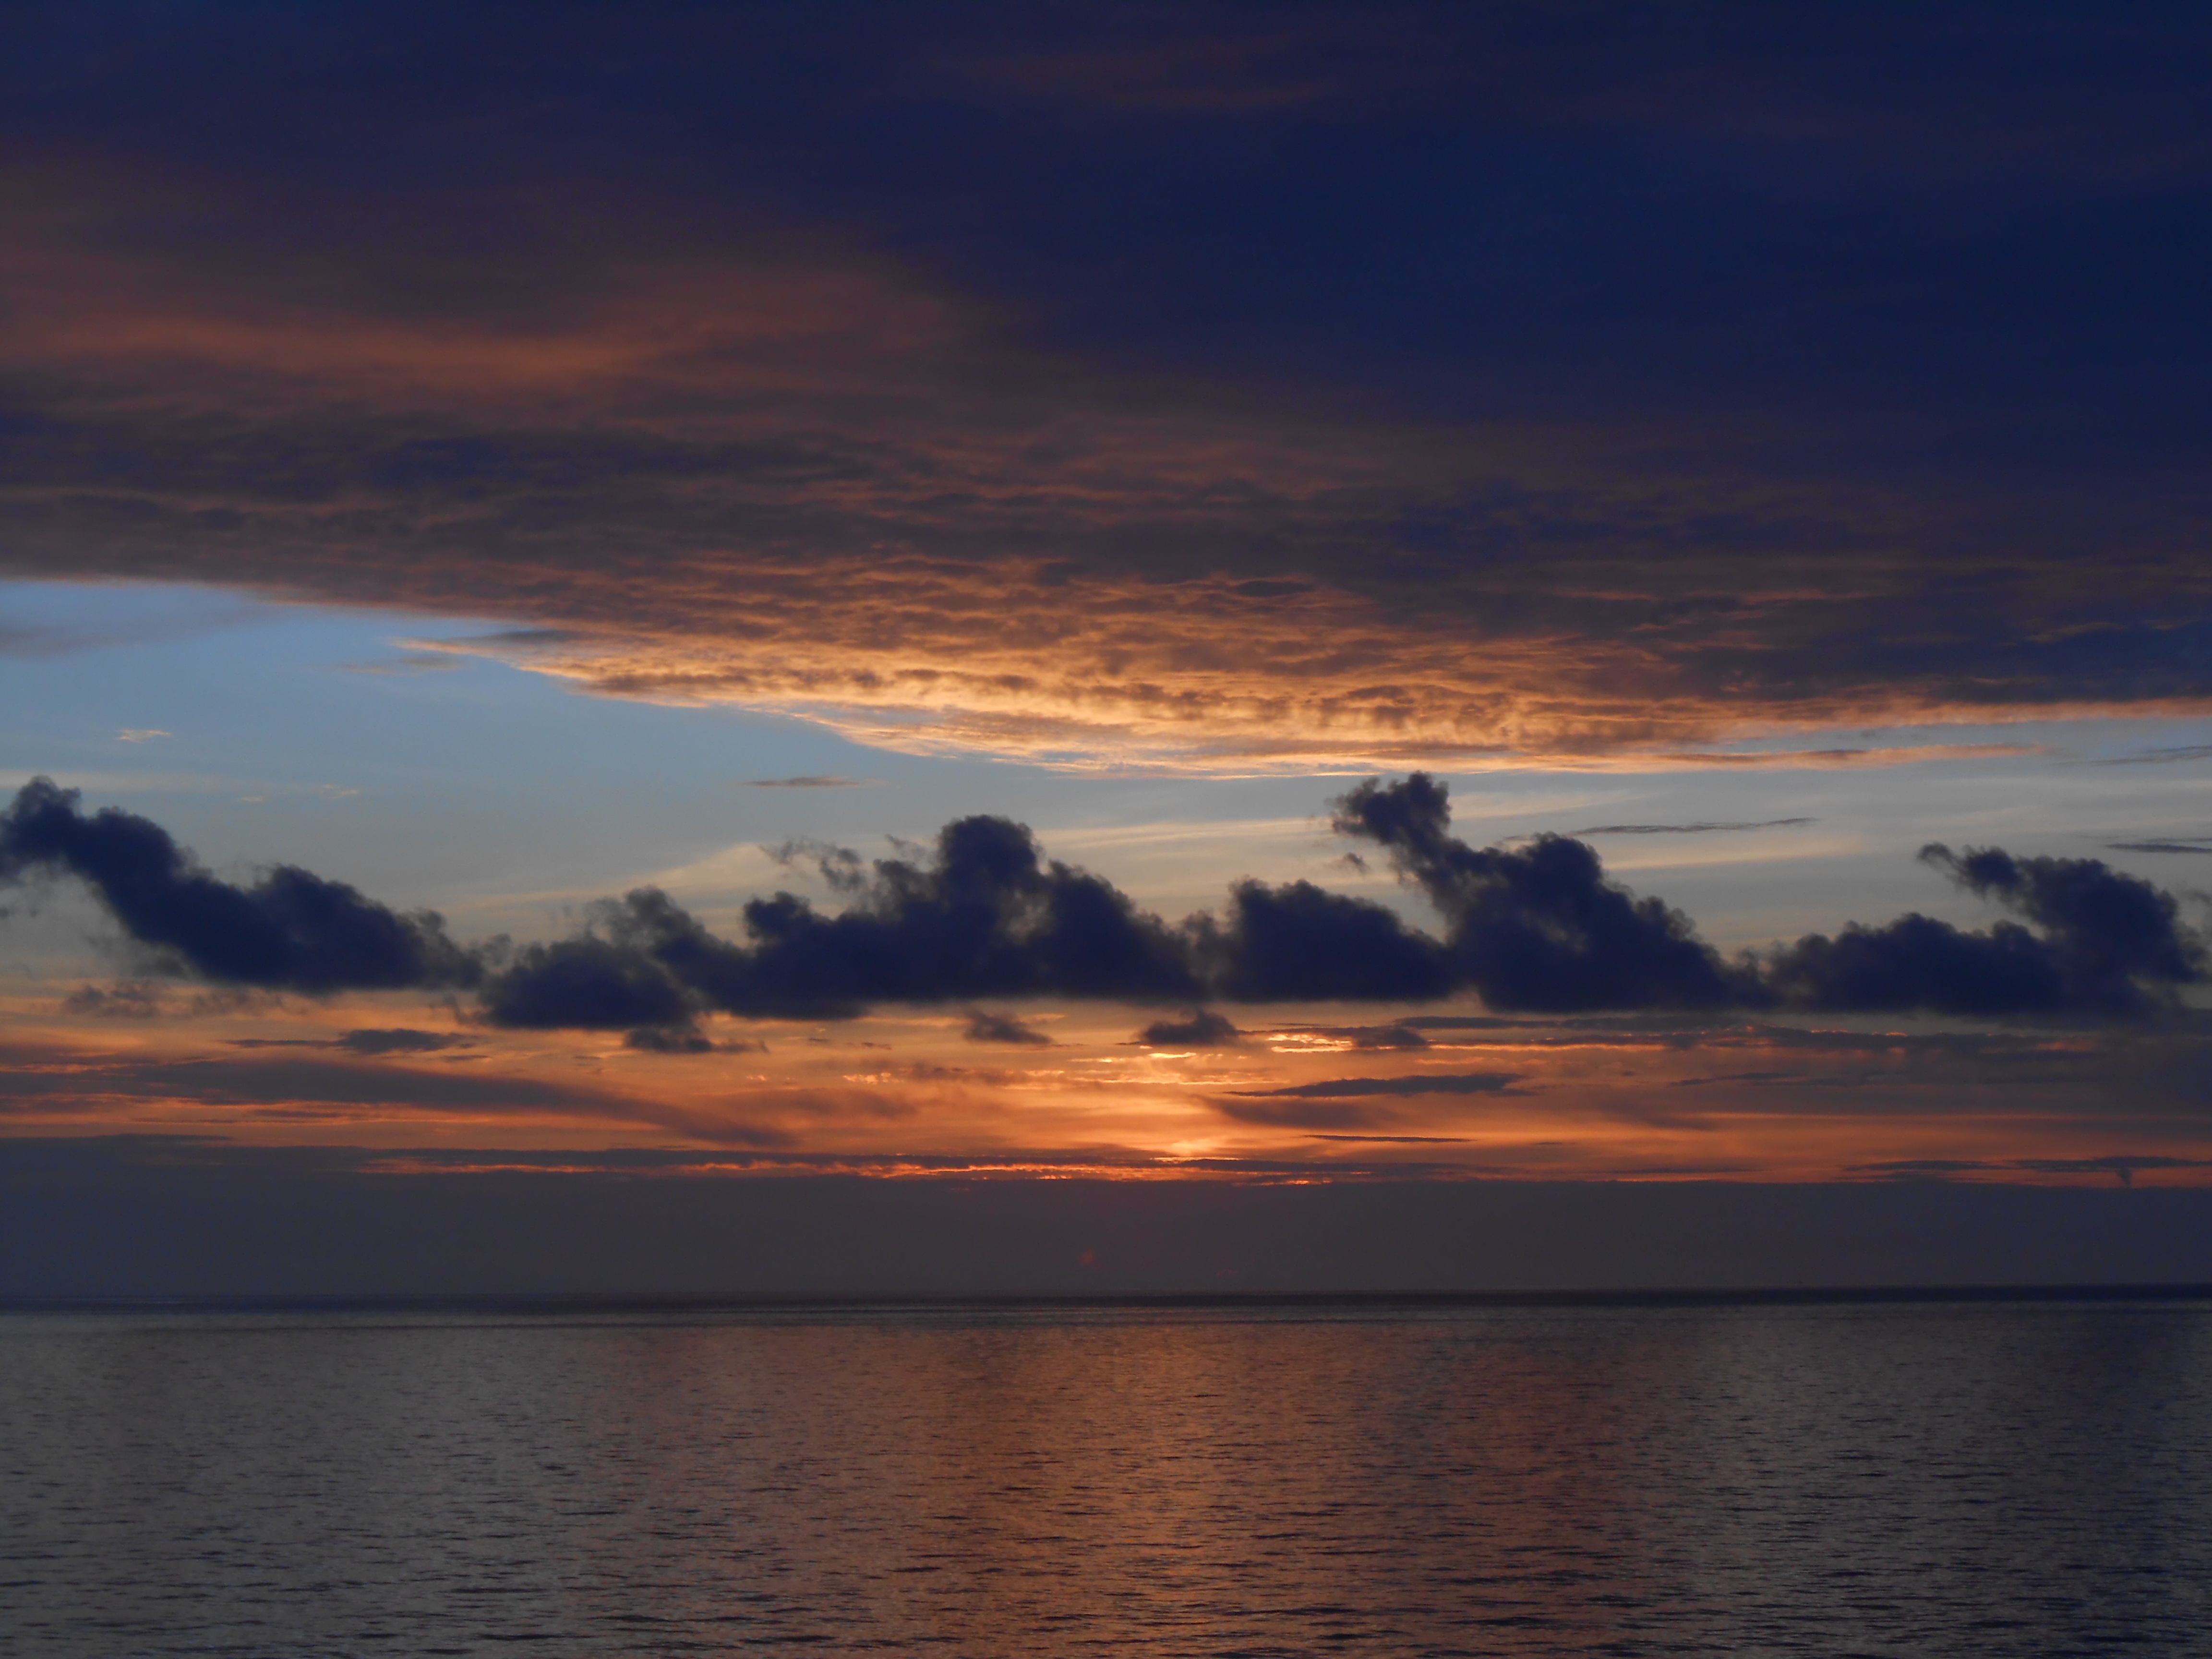
sea, coast, water, ocean, horizon, cloud, sky, sunrise, sunset, morning, lake, dawn, atmosphere, dusk, evening, reflection, bay, clouds, sunsets, loch, afterglow, blue skies, atmospheric phenomenon, red sky at morning